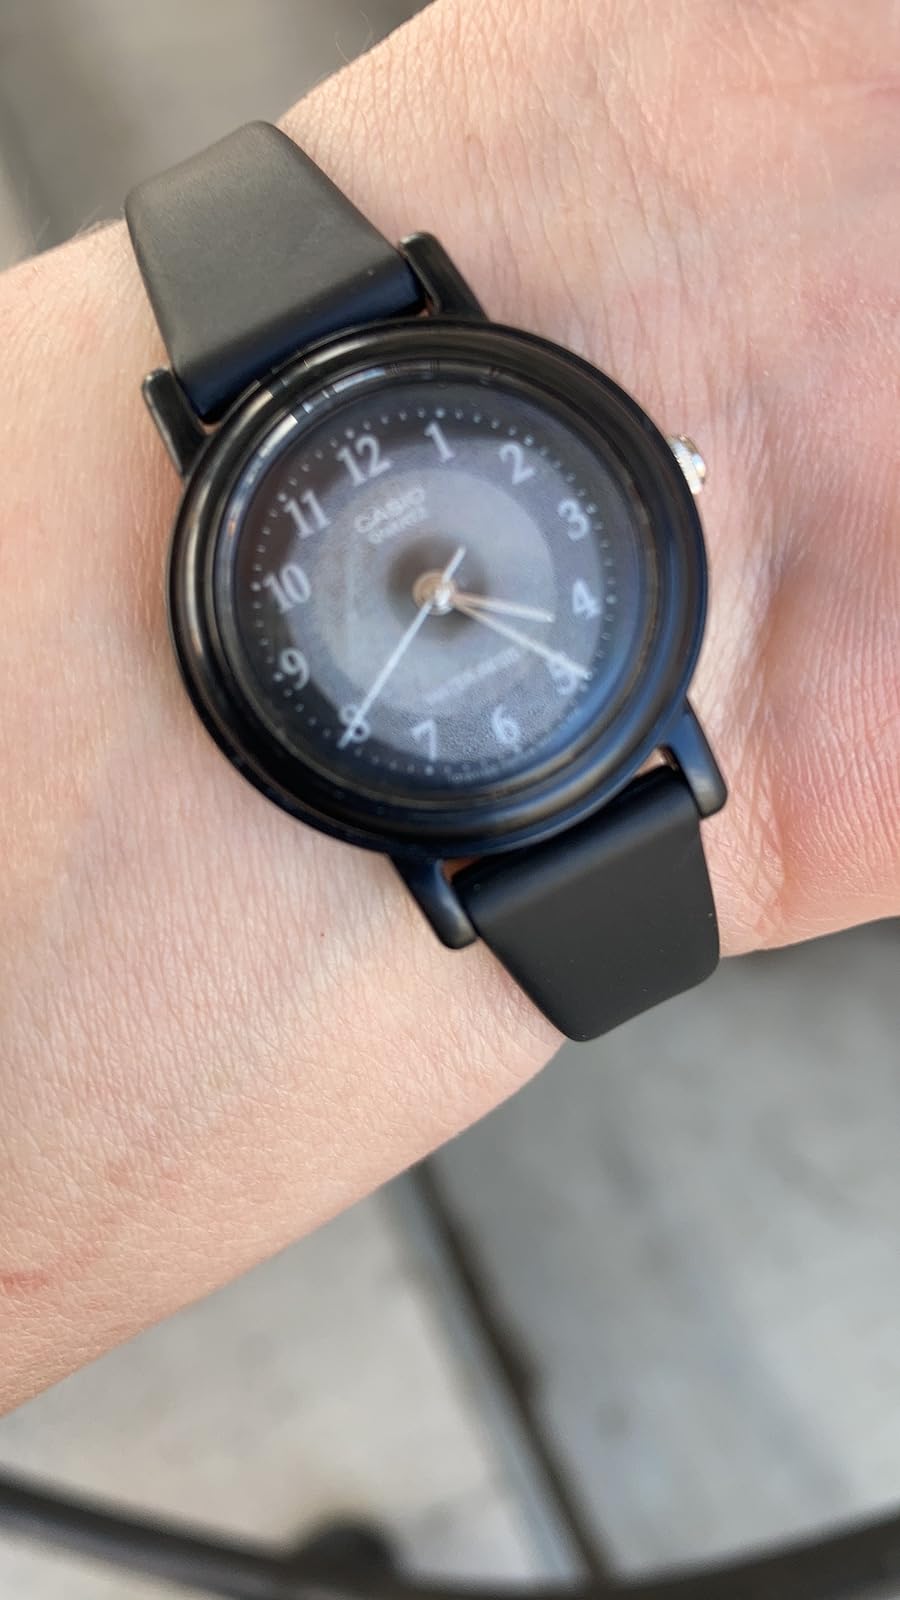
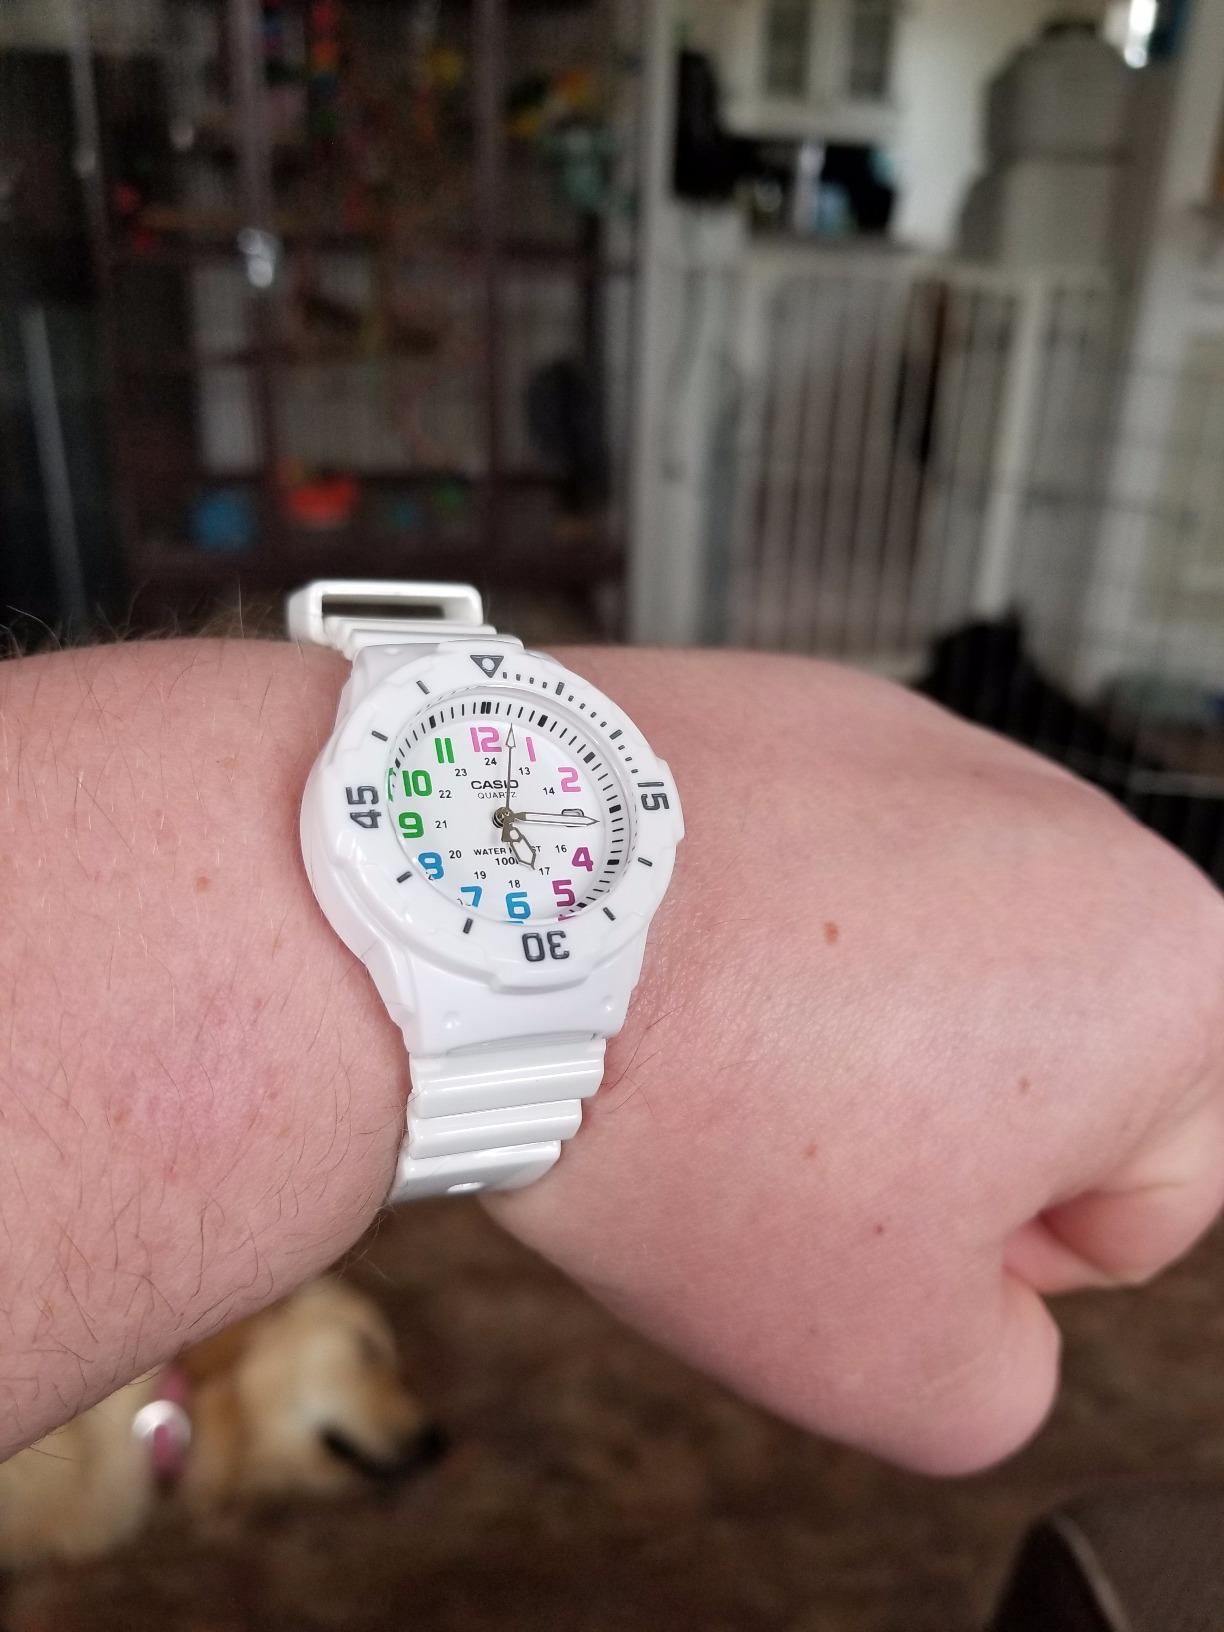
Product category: accessories_watch
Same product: no